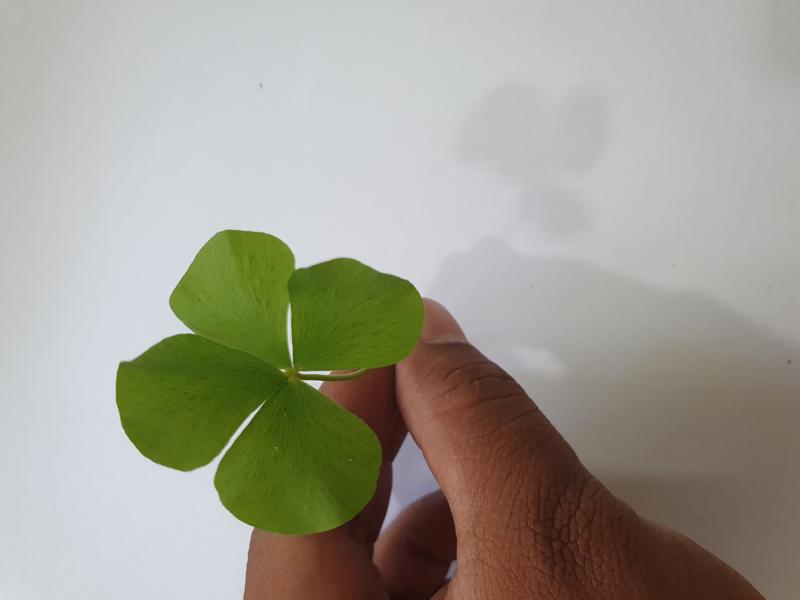
Weed species: Marsilea minuta